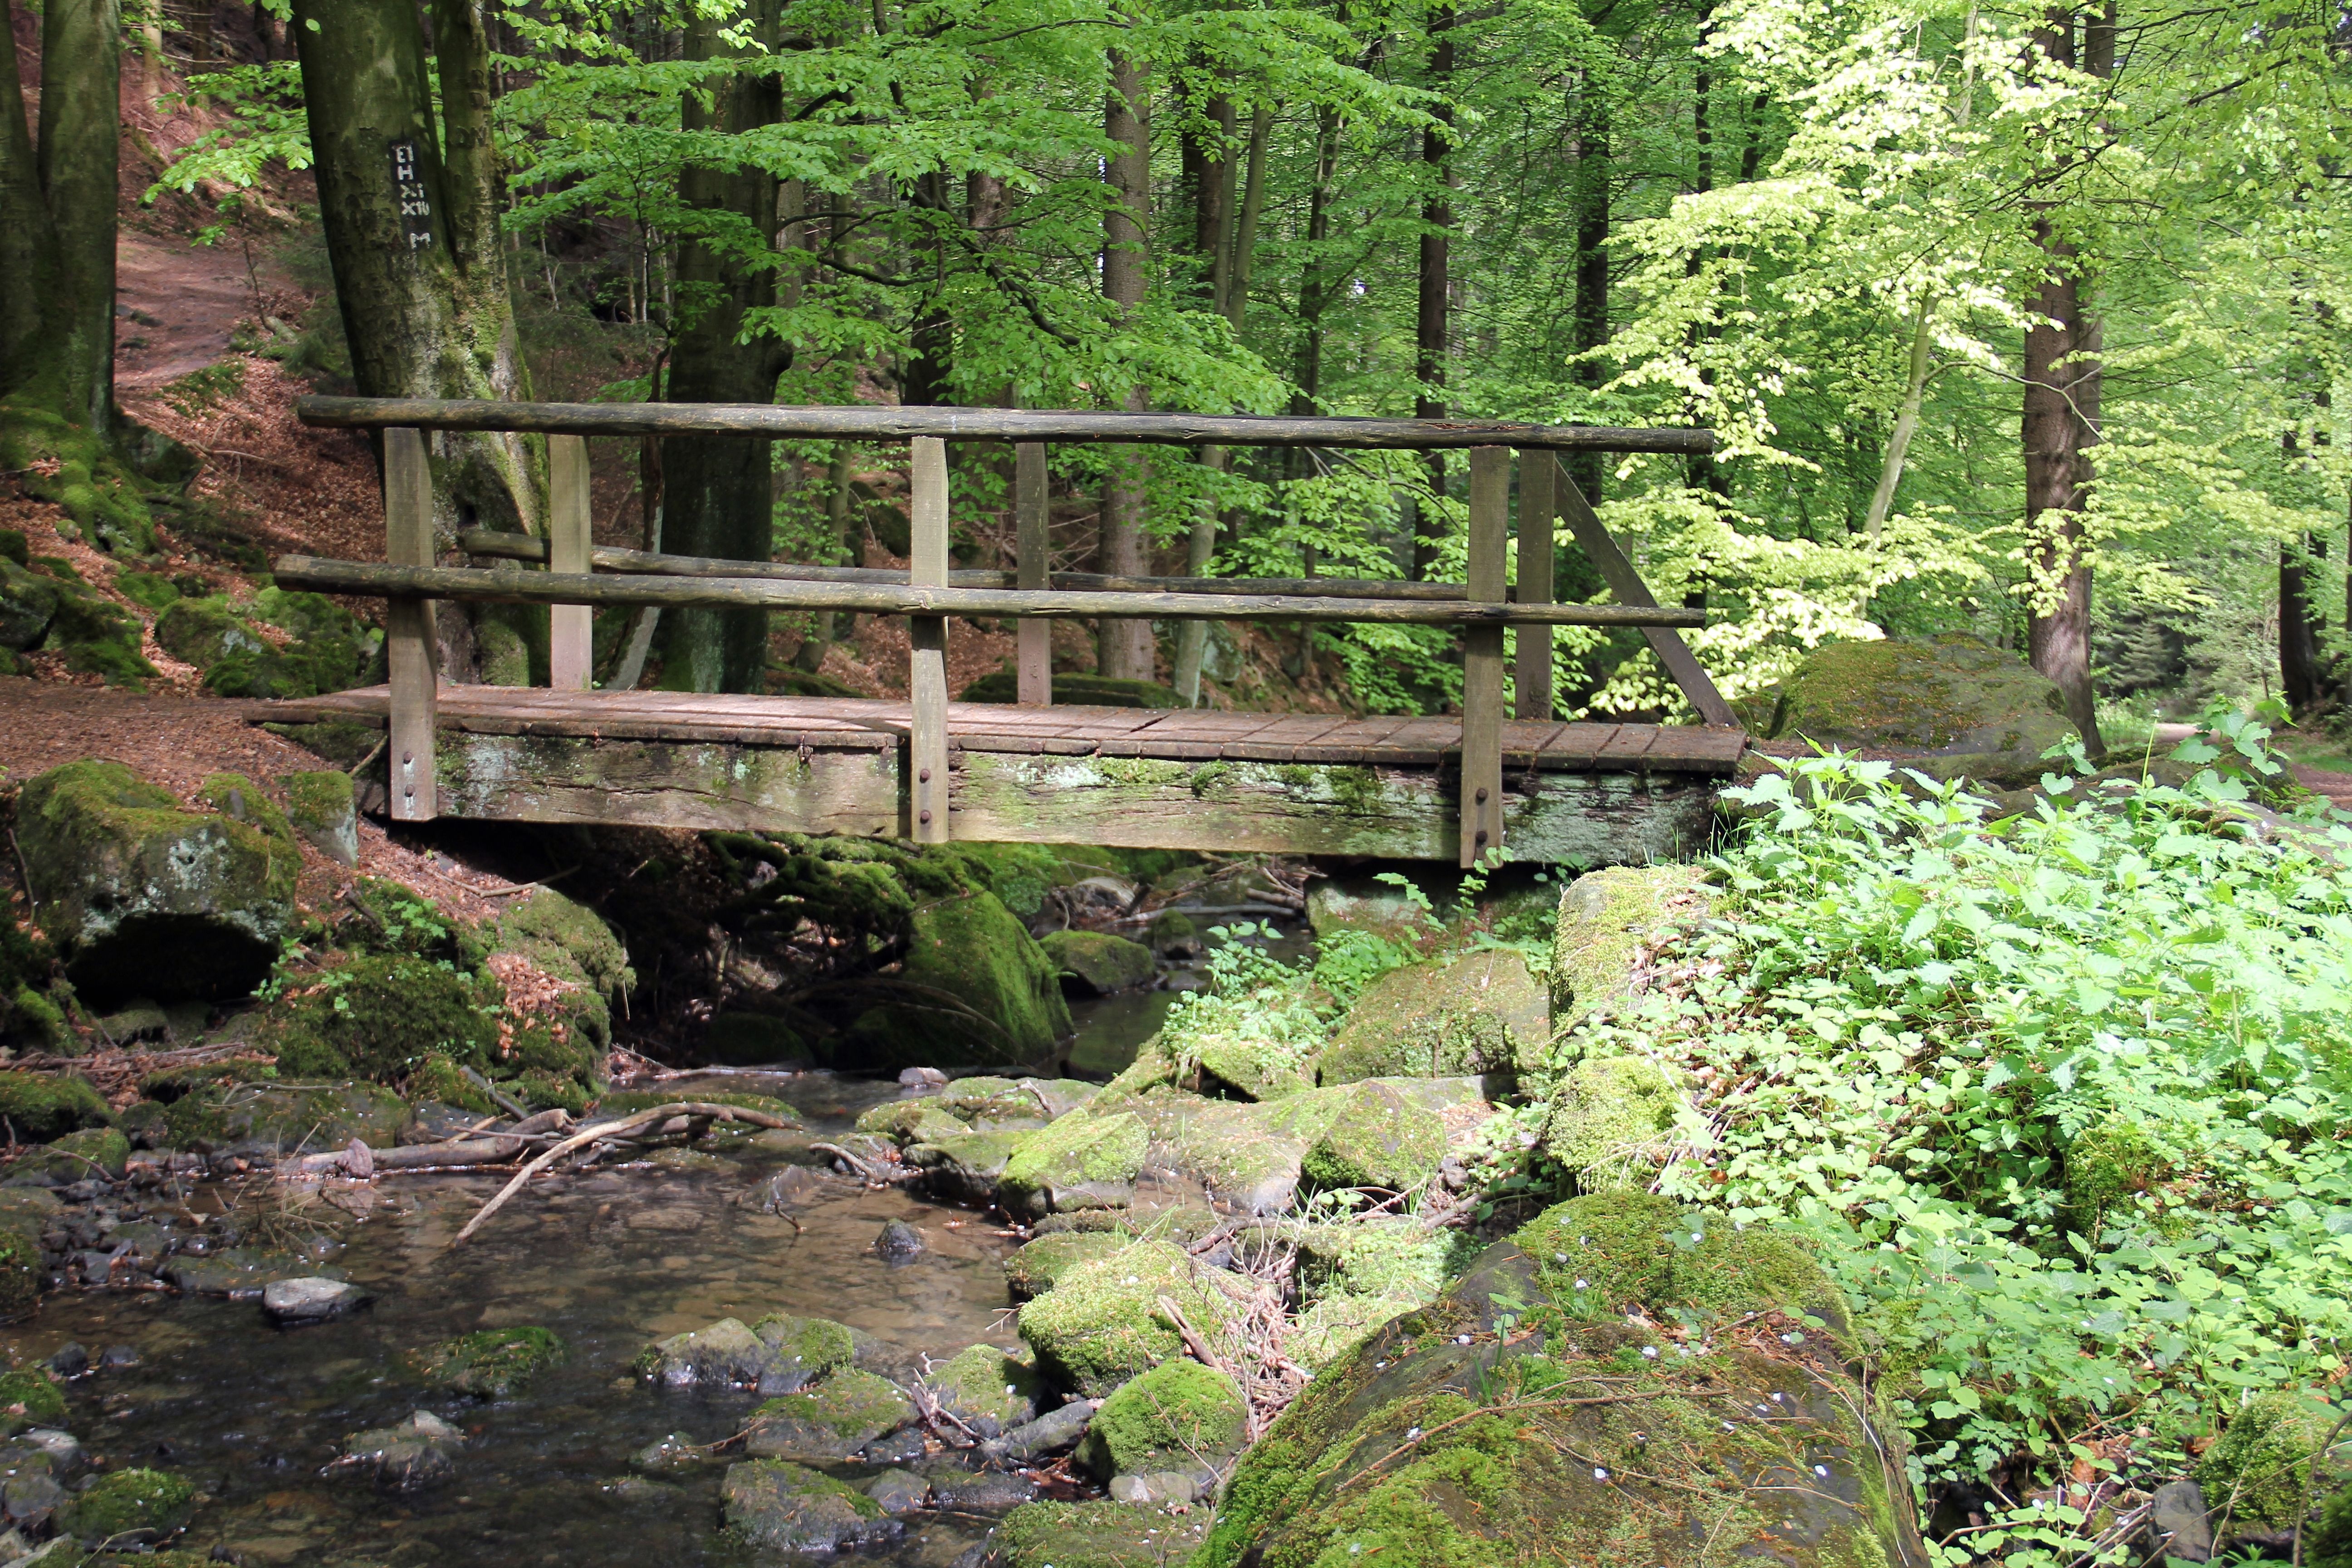
tree, water, forest, wilderness, trail, bridge, flower, pond, web, stream, jungle, park, botany, garden, vegetation, rainforest, woodland, bach, habitat, ecosystem, water running, silver creek, leopoldstal